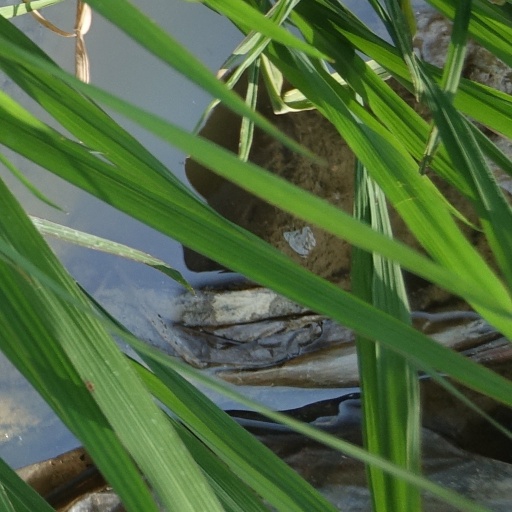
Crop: rice